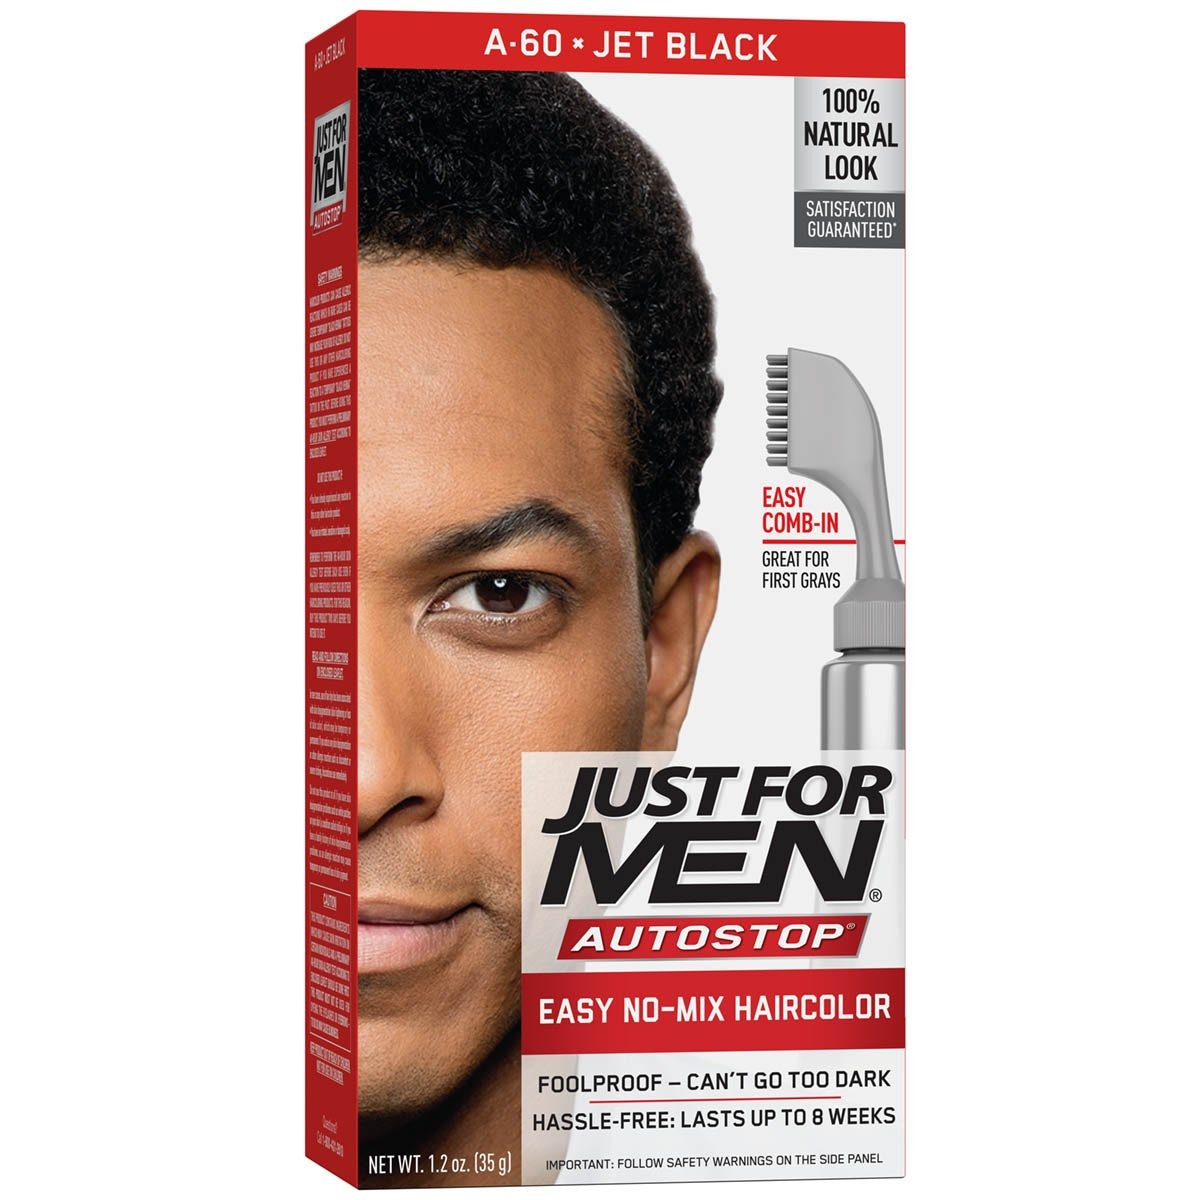
Item Name: Just for Men AutoStop Hair Color, Jet Black, 1.2 Ounce
Bullet Point 1: Easy Target Brush-In Applicator
Bullet Point 2: Shuts off automatically, so it can't go too dark
Bullet Point 3: Gentle no peroxide and no ammonia formula makes it the gentle hair color
Bullet Point 4: No mix, No Mess
Bullet Point 5: Lasts up to 8 weeks, or until your gray grows back (Packaging May Vary)
Value: 1.2
Unit: Ounce

Price: 10.48